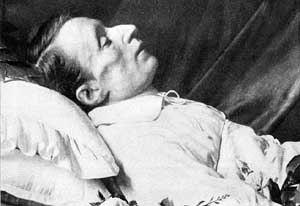
Giacomo Leopardi, né le 29 juin 1798 à Recanati et mort le 14 juin 1837 à Naples, est un écrivain, poète et philosophe italien, souvent considéré comme le deuxième plus célèbre et influent écrivain italien après Dante Alighieri.